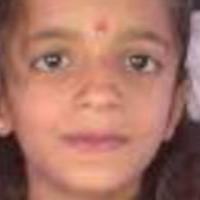
Age group: age 11-20